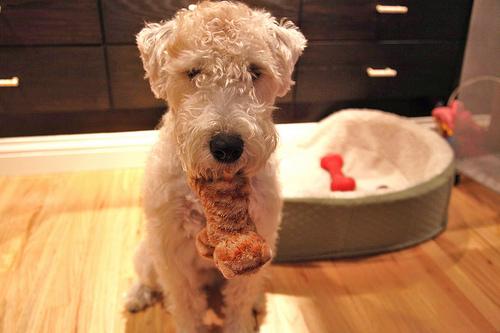
Breed: wheaten terrier